Njideka Akunyili Crosby

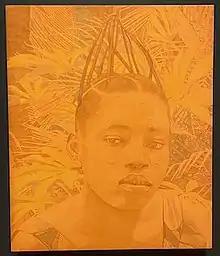
"Eko Skyscraper" (2019) at the National Gallery of Art's showing of "Afro-Atlantic Histories" in 2022

She uses photos she has taken herself in Nigeria along with family photos and pages from popular Nigerian magazines. The photos "are layers in her work by collage and acetone-transfer prints, creating a fabric of images throughout her paintings". Her primary mediums include collage, photo transfer, acrylic paint, charcoal, fabric, and colored pencil. Along with strong Nigerian influence, her style is also derived from pop culture, personal experience, and Western academia. While creating, she thinks of her dual audience: American and Nigerian. However, her work cannot be categorized as either American nor Nigerian, but rather the work is an autobiography based on her "character that doesn't fit into a box."